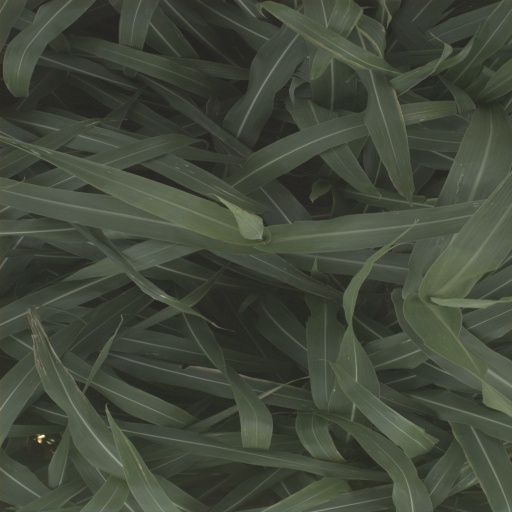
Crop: sorghum